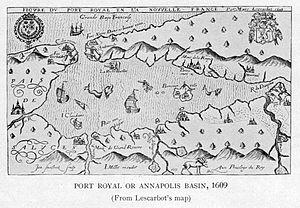
La rivière Annapolis de la Nouvelle-Écosse prend sa source dans le bassin d'Annapolis et s'écoule vers la baie de Fundy. Elle traverse le comté d'Annapolis dans un axe approximativement nord-est–sud-ouest.
Les premières traces de peuplement humain dans l’actuelle Nouvelle-Écosse suivent immédiatement le retrait des glaciers lors de la fin de la dernière période glaciaire, soit il y a 10 000 à 13 000 ans. Il s’agit d’outils de pierre et de vestiges de campements de chasseurs-cueilleurs de la période paléoindienne.
1605 est une année commune commençant un samedi.